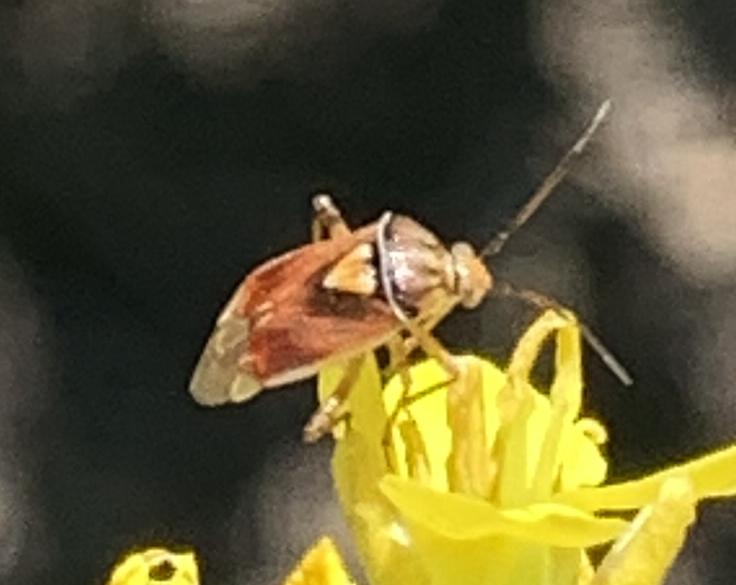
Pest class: lygus_bug